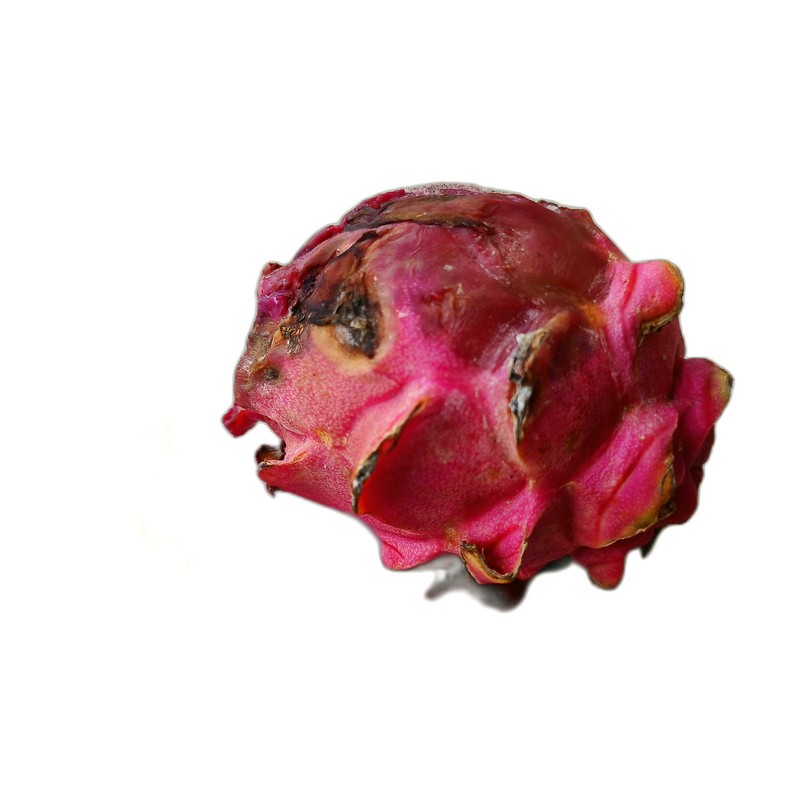
Label: Defect Dragon Fruit